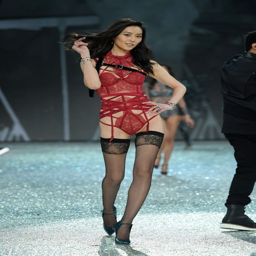
person walks the runway at show .